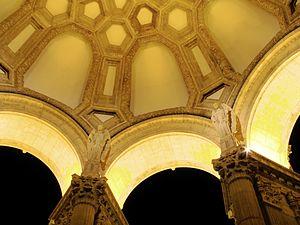
Le Palace of Fine Arts est un bâtiment de la ville de San Francisco en Californie qui se trouve dans le quartier de Marina District. Il fut construit à l'occasion de l'exposition internationale de Panama-Pacific organisée en 1915.